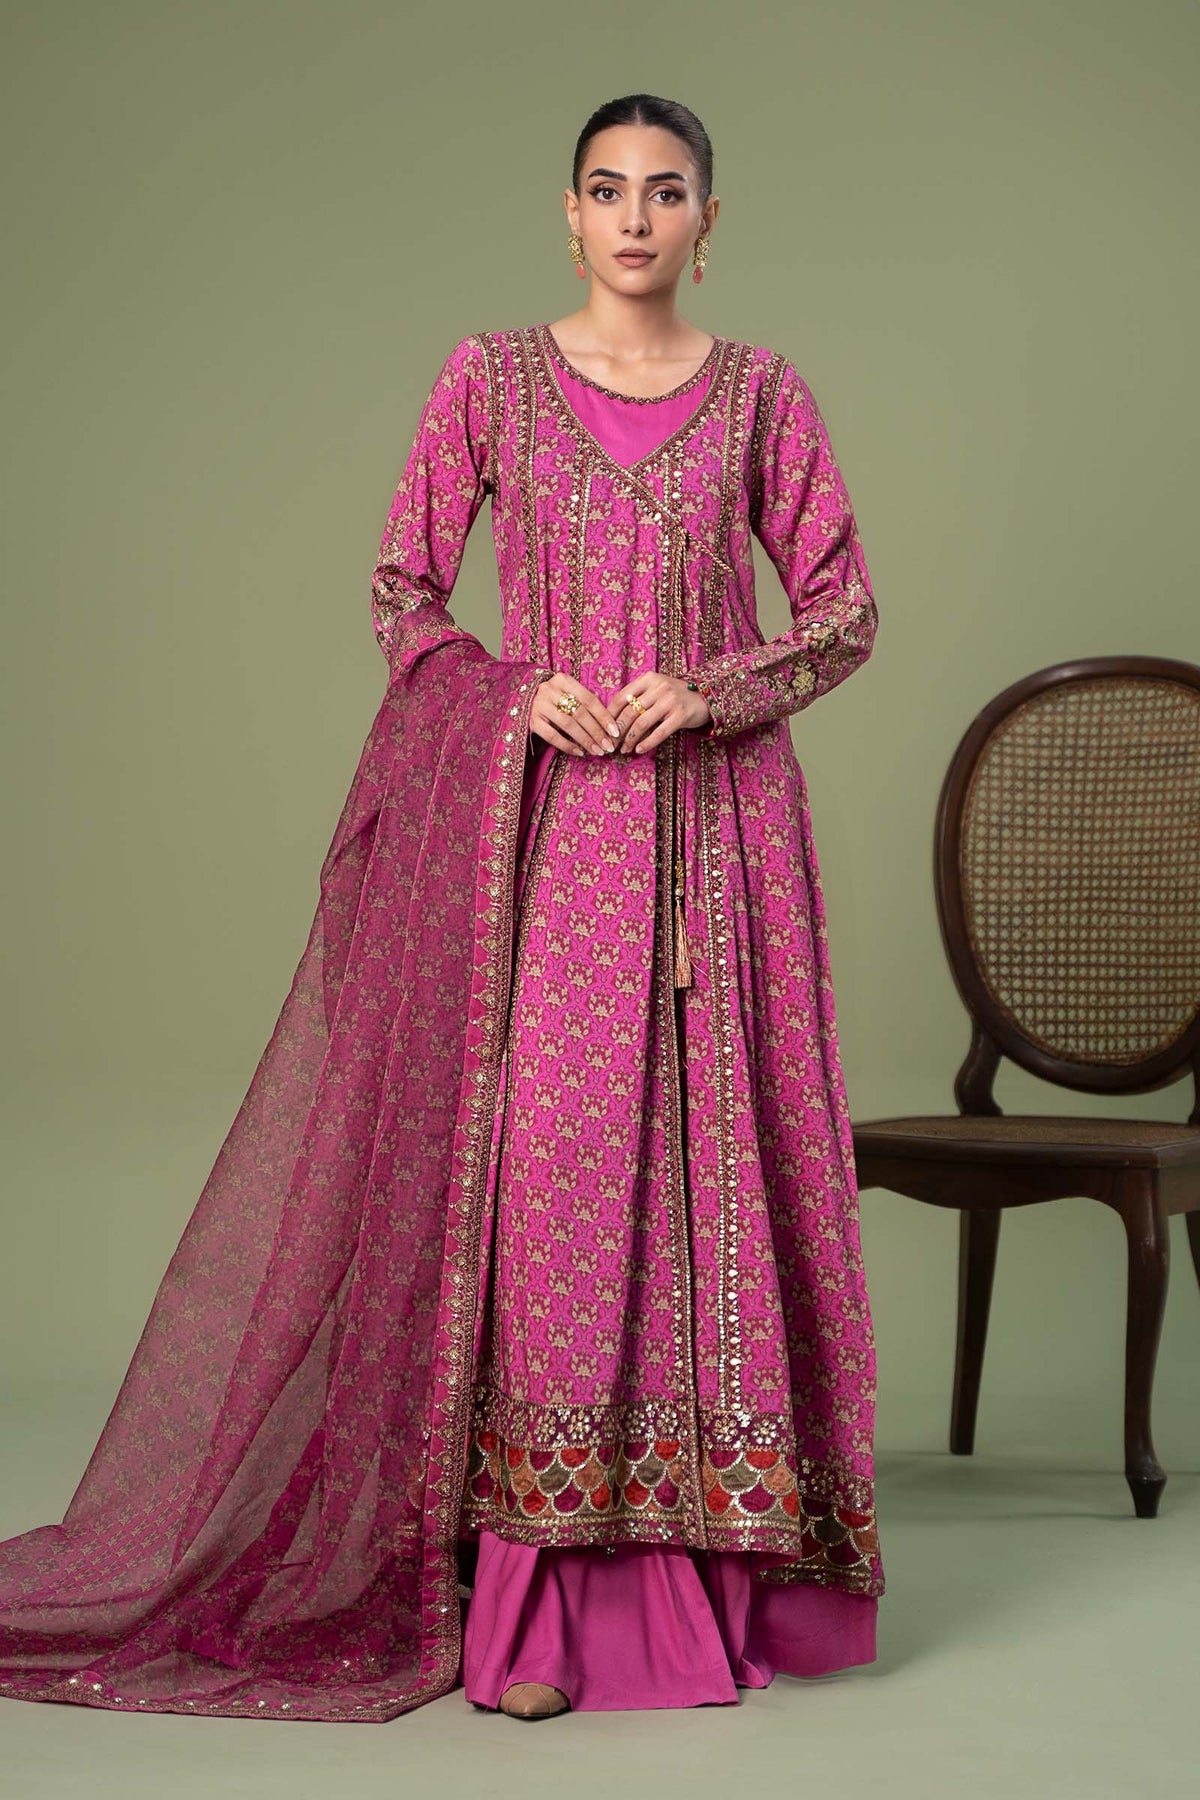
pink embroidered salwar suit